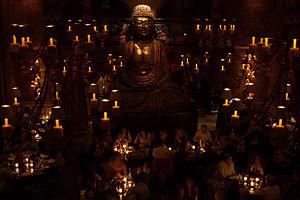
La Société des bains de mer et du cercle des étrangers de Monaco, ou Monte-Carlo Société des bains de mer, est une compagnie contrôlée par l'État monégasque, fondée par ordonnance souveraine du Prince Charles III de Monaco en 1863. Elle gère aujourd'hui dans la principauté de nombreux actifs dans l'hôtellerie de luxe et les loisirs. Cette société est le plus important employeur dans la principauté en terme d’effectifs : elle compte un peu plus de 3 600 salariés.